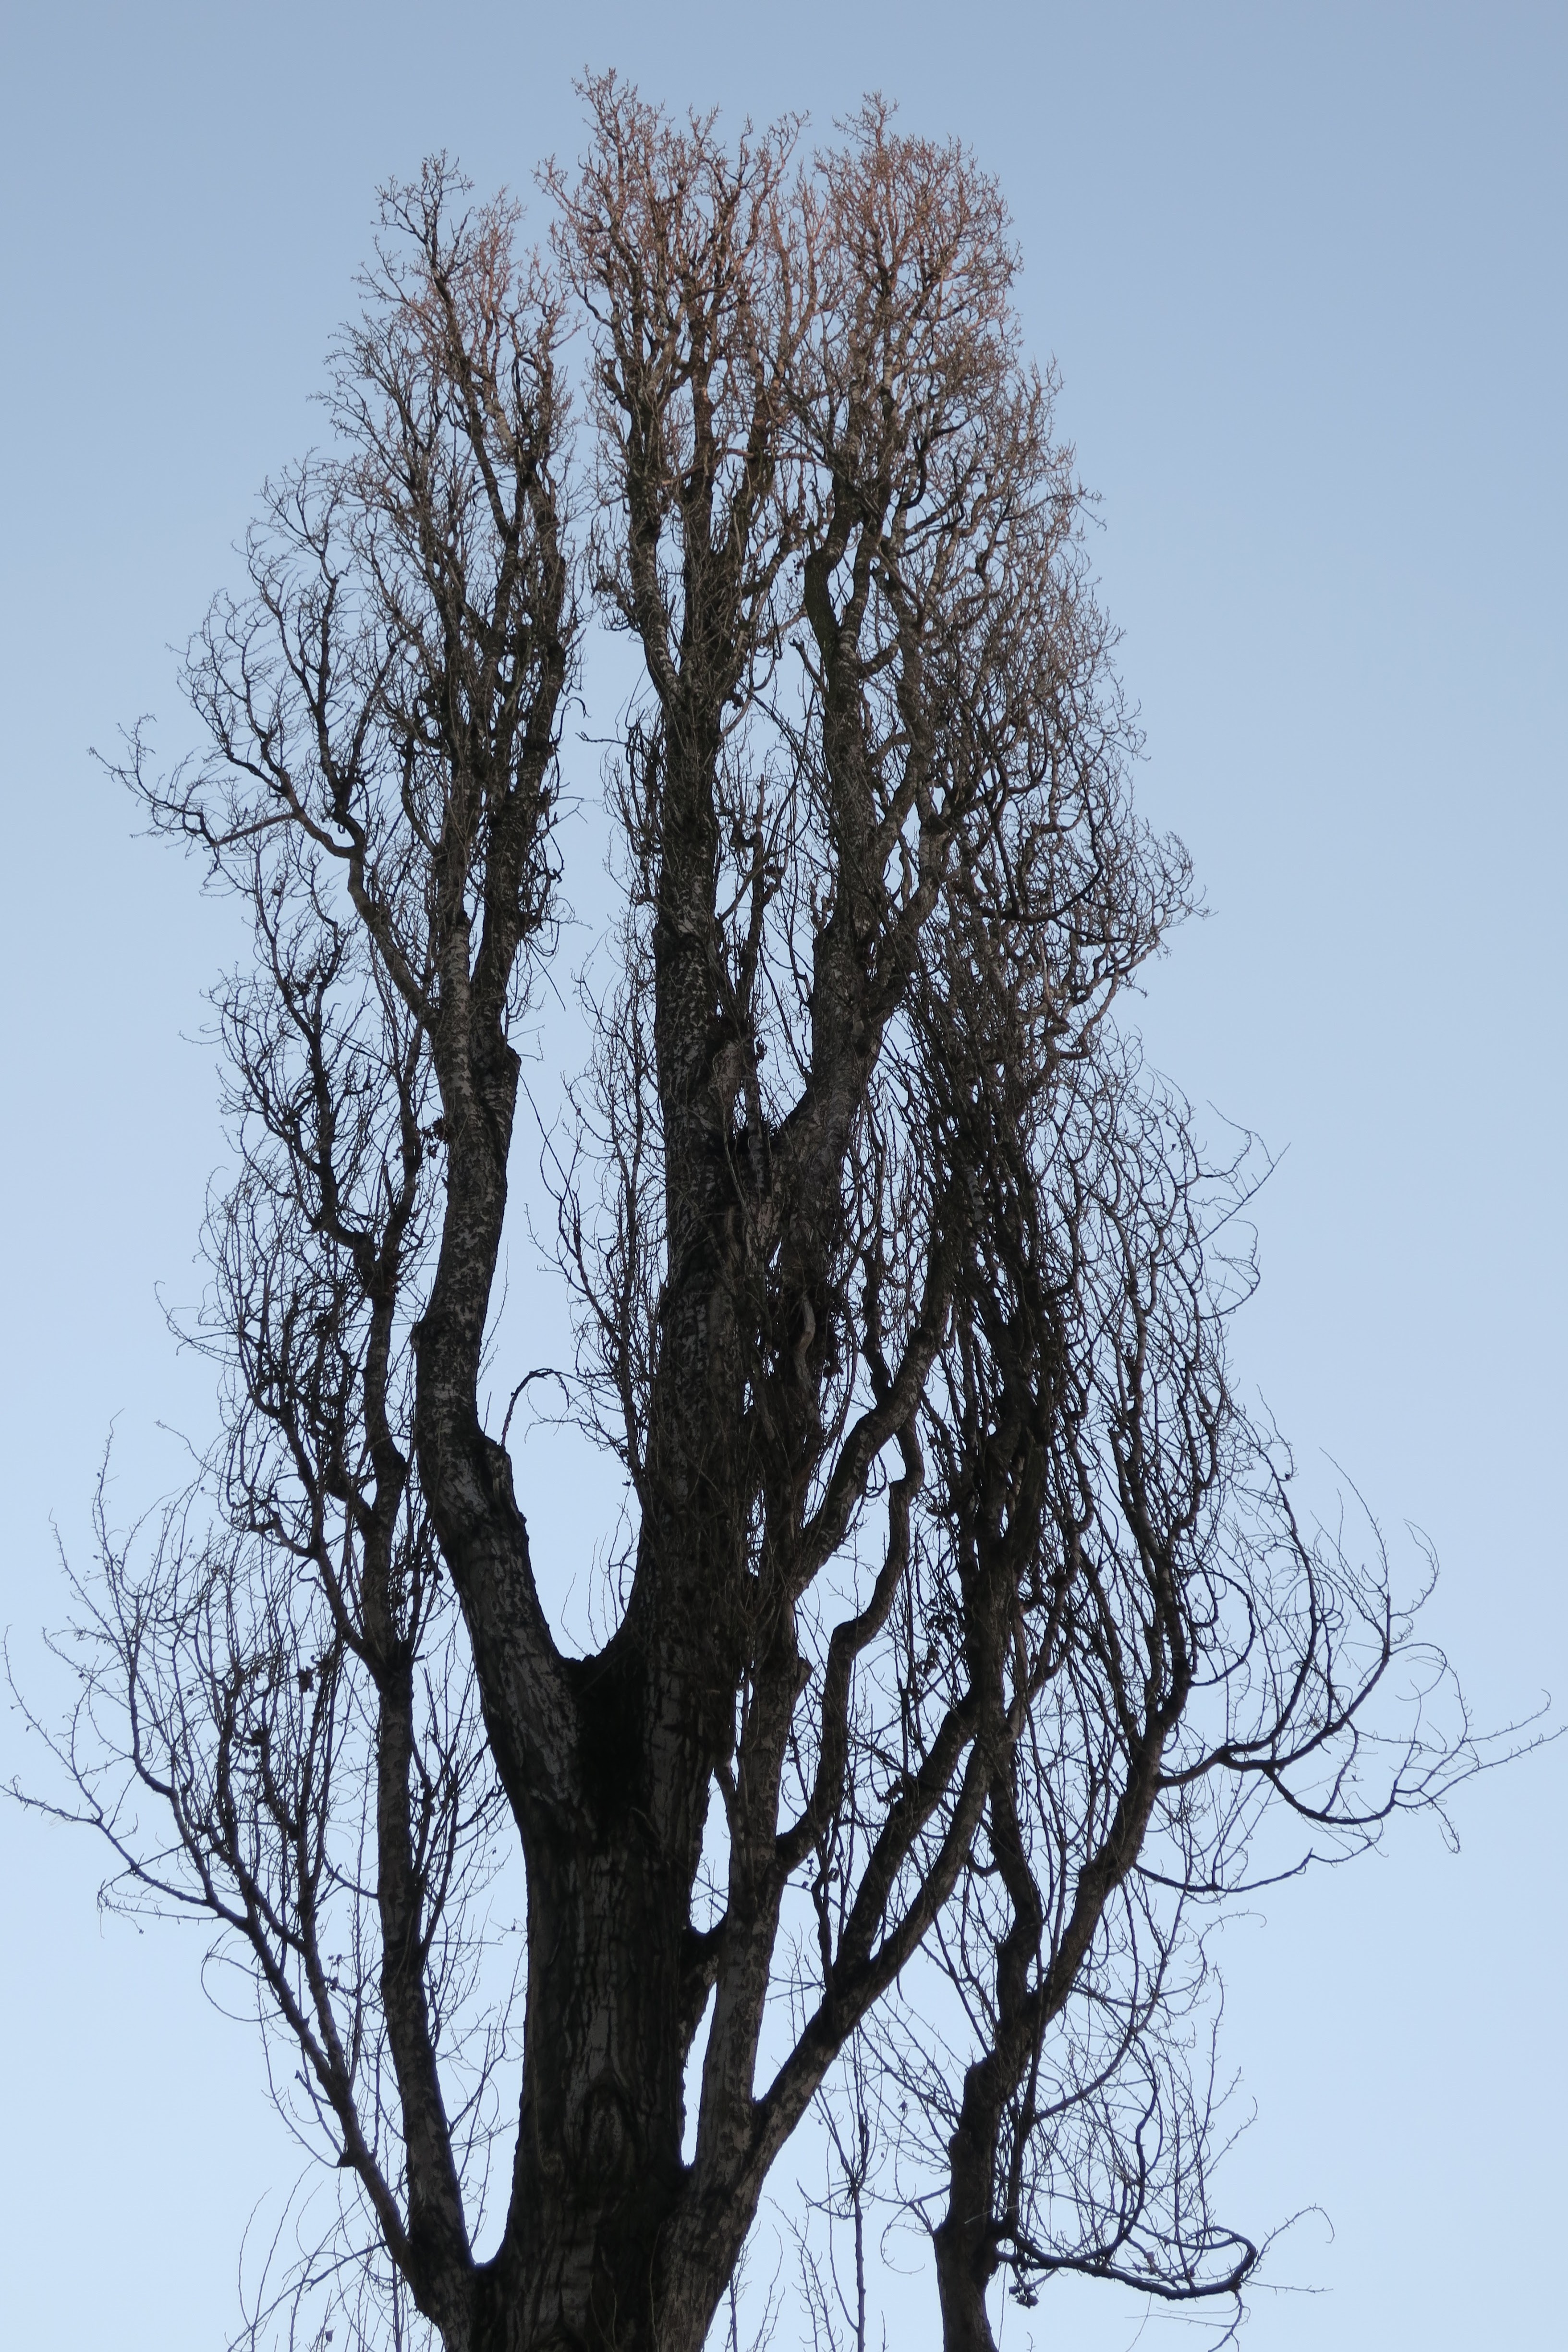
tree, branch, snow, winter, plant, flower, green, autumn, blue, season, plants, twig, deciduous tree, branches, oak, fallen leaves, poplar, flowering plant, woody plant, land plant, branches sky